Craven Cottage

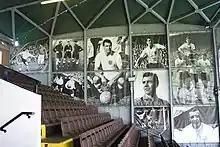
Internal look of the stand, with a montage of Johnny Haynes

The Riverside was originally terracing that backed onto the Thames. It also featured large advertising hoardings above the fans. In 1971–72, an all-seater stand was built, originally known as the Riverside Stand (the name was confirmed in the Fulham v Carlisle United programme on 4 December 1971). Its hard lines and metallic and concrete finish are in stark contrast to the Johnny Haynes stand opposite. The stand was opened for a friendly against S.L. Benfica, who included Eusébio in the team. In the Fulham v Burnley programme on 4 October 1977, it was revealed that the stand would be renamed the Eric Miller Stand, following the recent death of the former vice-chairman. It is sometimes incorrectly stated that, contrary to the above, the name of the stand was changed from the Eric Miller Stand to The Riverside Stand after the discovery of Miller's suicide. He had been under investigation for fraud and embezzlement. The name of the stand actually reverted to "Riverside Stand" in the 1990s.